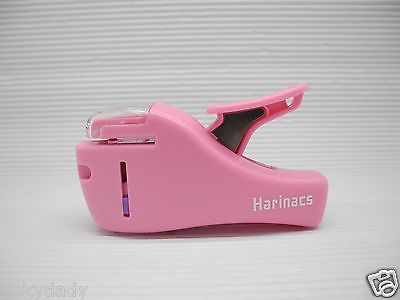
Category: stapler